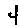
Label: 4